Harold Holland

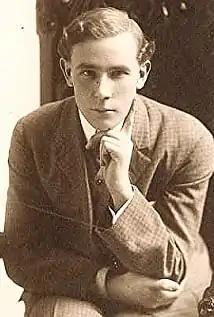
Harold Holland

Harold Holland (May 12, 1885 – September 27, 1974) was a British theatre and silent film actor and playwright. He was born in Bloomsbury, London. He played Dr. Rogers in the 1913 film "Riches and Rogues", and took the lead role of Dr. Thomas "Tom" Flynn in the 1914 comedy "The Lucky Vest". After having worked on Charlie Chaplin films including "Shanghaied" and "The Bank" in 1915, he was hired by the Morosco Photoplay Company in 1916 as it expanded.